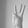
ASL letter: W